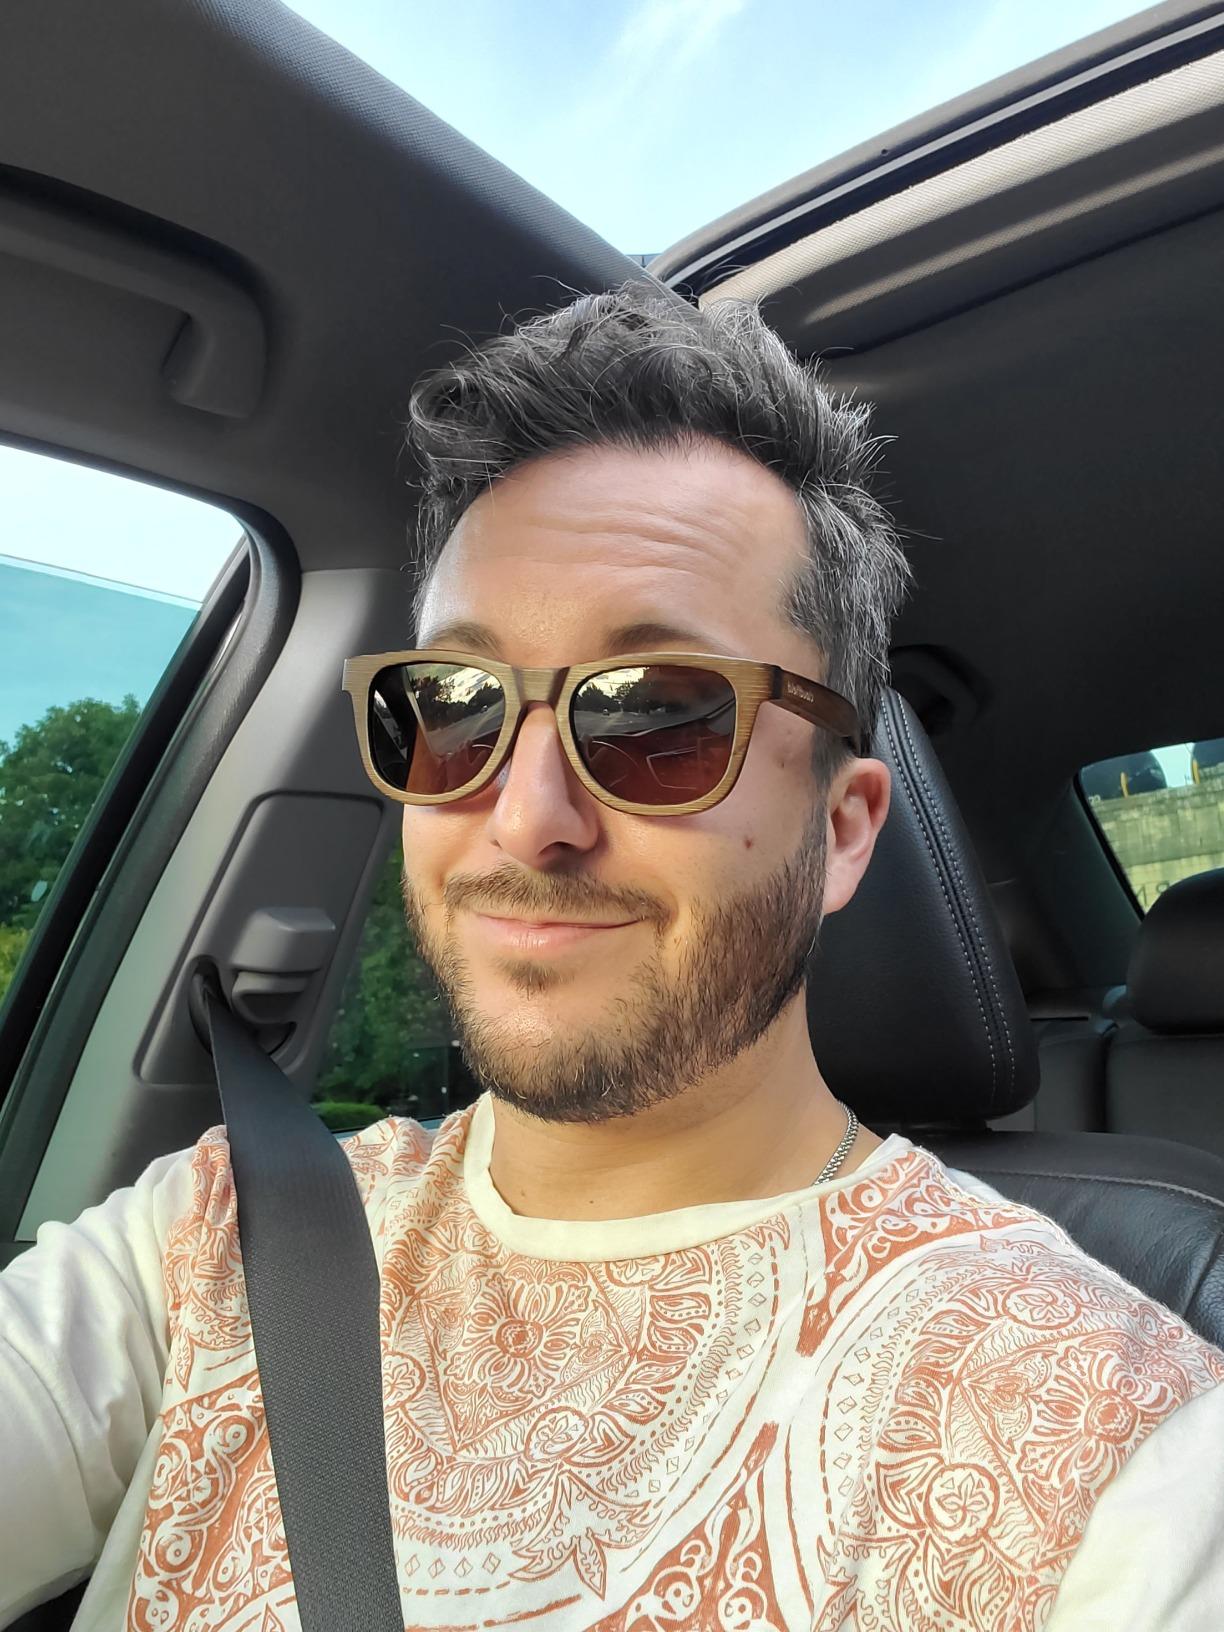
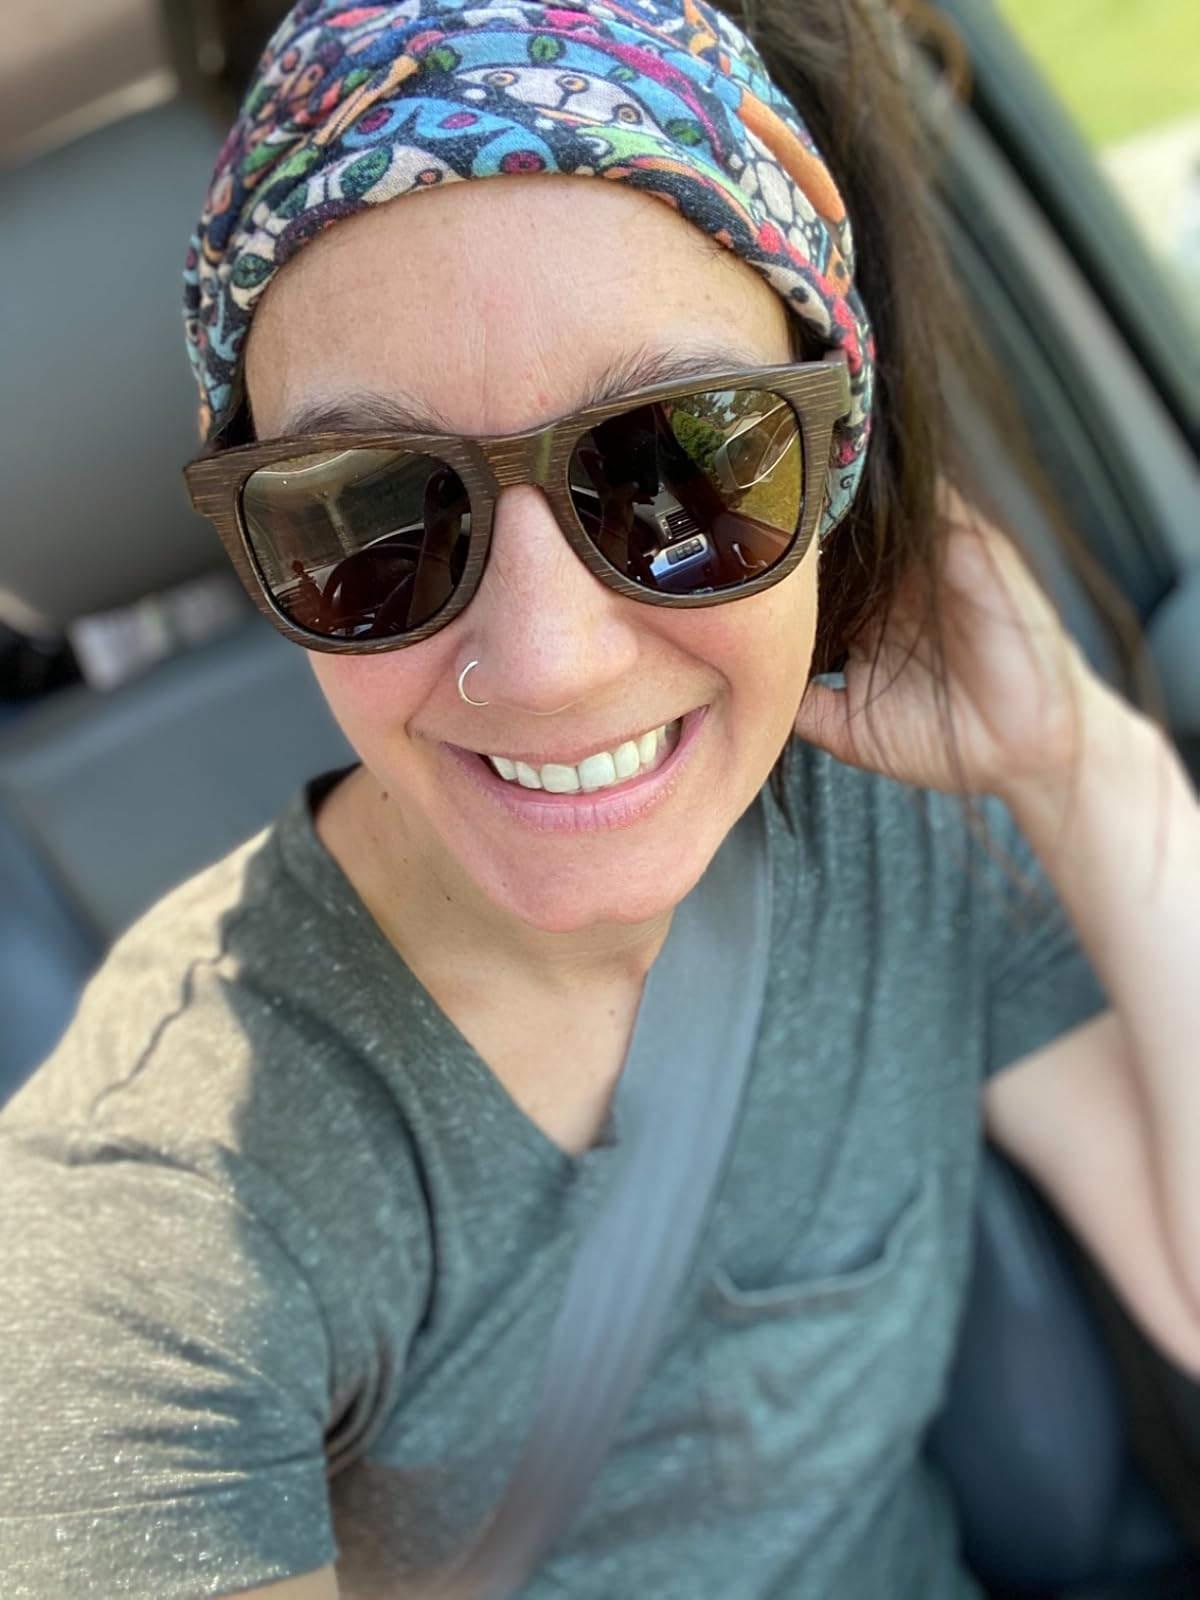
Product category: accessories_sunglasses
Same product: yes